Presidency of Warren G. Harding

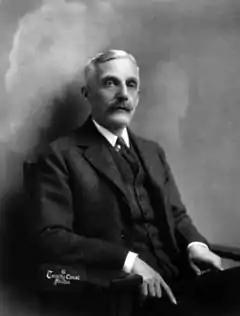
Secretary of Treasury Andrew W. Mellon

Harding selected numerous prominent national figures for his ten-person Cabinet. Henry Cabot Lodge, the chairman of the Senate Foreign Relations Committee, suggested that Harding appoint Elihu Root or Philander C. Knox as Secretary of State, but Harding instead selected former Supreme Court Justice Charles Evans Hughes for the position. Harding appointed Henry C. Wallace, an Iowan journalist who had advised Harding's 1920 campaign on farm issues, as Secretary of Agriculture. After Charles G. Dawes declined Harding's offer to become Secretary of the Treasury, Harding assented to Senator Boies Penrose's suggestion to select Pittsburgh billionaire Andrew Mellon. Harding used Mellon's appointment as leverage to win confirmation for Herbert Hoover, who had led the U.S. Food Administration under Wilson and who became Harding's Secretary of Commerce.